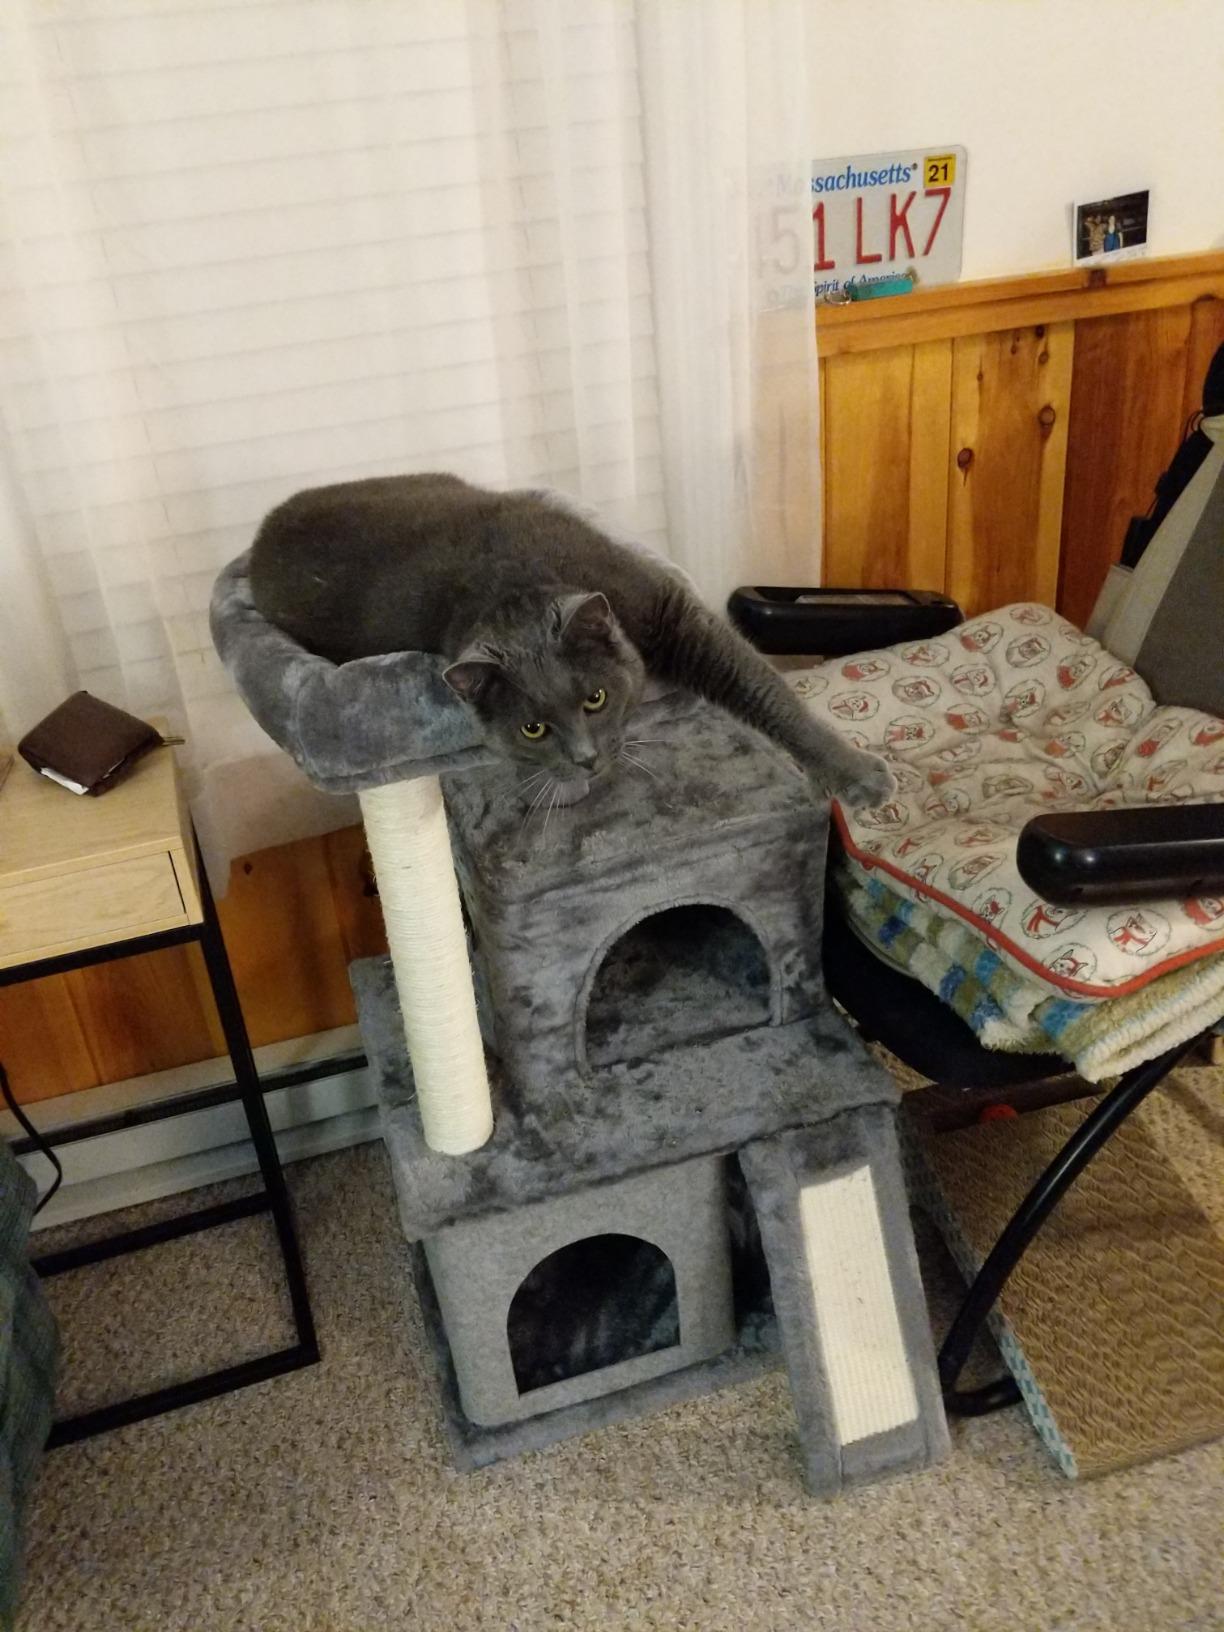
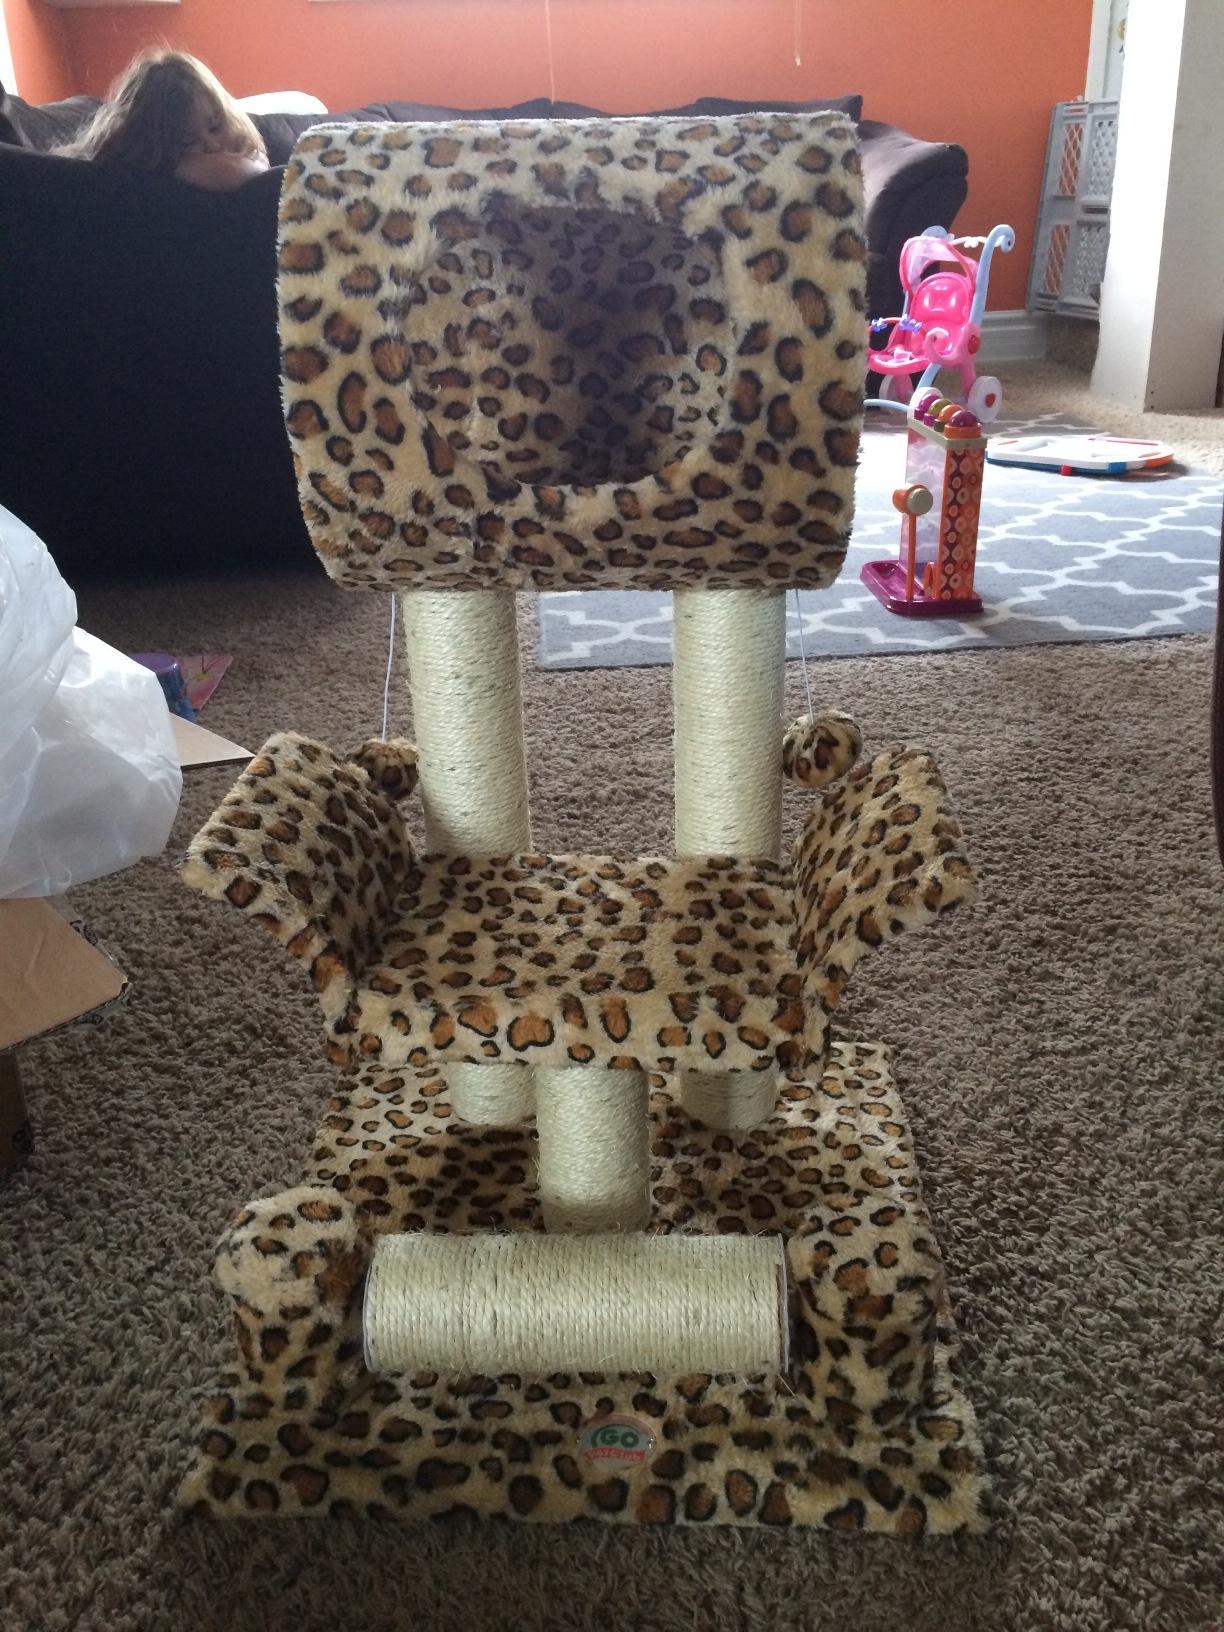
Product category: items_cat tree
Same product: no